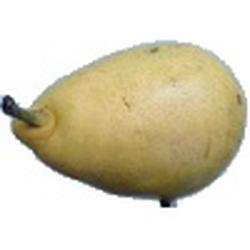
Label: Pear